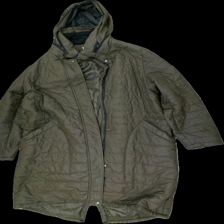
View: front
Type: Outerwear
Category: Ladies
Brand: Havana
Colors: Green, Black
Material: 100% polyester
Cut: Regular
Size: 44
Season: All
Stains: Major
Price range: 50-100
Recommended usage: Export